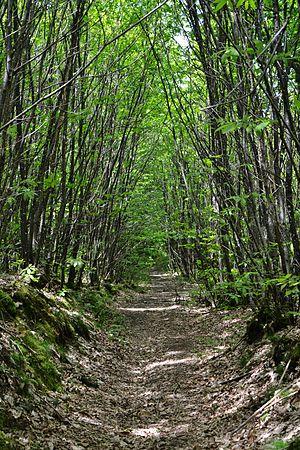
Taillis de châtaigniers en Haute-Vienne.
Le pays des feuillardiers est une région touristique située dans le département de la Haute-Vienne et qui doit son appellation à l'exploitation des taillis de la châtaigneraie locale par les feuillardiers, fabricants de feuillards – tiges souples servant à cercler les barriques.
Le taillis est un peuplement forestier d'arbres issus de la reproduction végétative d'une souche, où plusieurs bourgeons adventifs ou proventifs ont pu se développer après avoir reçu un apport massif de sève brute, donnant ainsi plusieurs tiges nouvelles ou des drageons, et dont la perpétuation est obtenue par des coupes de rajeunissement.